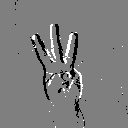
ASL letter: w